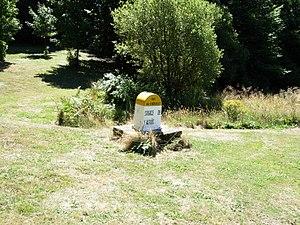
Cambon-et-Salvergues (Hérault) - source de l'Agout.
L'Agout ou Agoût est une rivière du sud de la France, dans les deux départements de l'Hérault et du Tarn, dans la région Occitanie. C'est un important affluent gauche du Tarn, donc un sous-affluent de la Garonne.